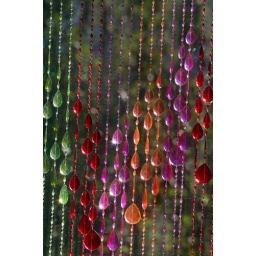
sun reflecting off the beaded curtains in the window